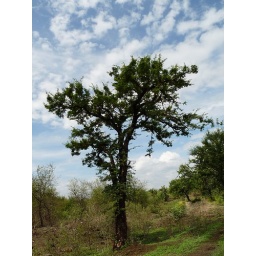
Tree in forest with beautiful blue sky I loved the colours and contrast in the scene